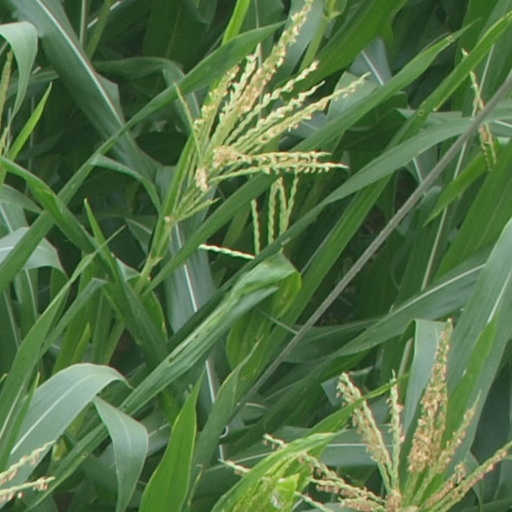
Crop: maize; corn